Evolution of color vision in primates

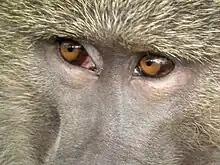
Baboons, like other old world monkeys and apes, have eyes which can discern blue, green and red wavelengths of light

The evolution of color vision in primates is highly unusual compared to most eutherian mammals. A remote vertebrate ancestor of primates possessed tetrachromacy, but nocturnal, warm-blooded, mammalian ancestors lost two of four cones in the retina at the time of dinosaurs. Most teleost fish, reptiles and birds are therefore tetrachromatic while most mammals are strictly dichromats, the exceptions being some primates and marsupials, who are trichromats, and many marine mammals, who are monochromats.